Breakup of the Bell System

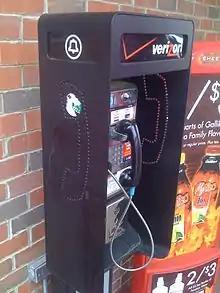
A Verizon payphone with the Bell logo

Following divestiture in 1984 and the creation of the seven Baby Bells, the service within the LATAs remained regulated until 1996, when the Telecommunications Act of 1996 was passed. Following this, the Baby Bells began consolidating among themselves. Section 271 of the Telecommunications Act of 1996 also established a way that regulators could approve BOCs to enter the interLATA market in regions where they provide local exchange service.